List of Dartmouth College faculty

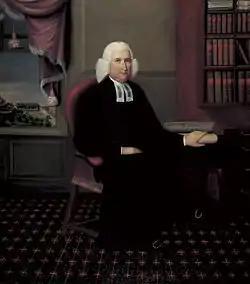
Eleazar Wheelock, the founder and first president of the college

This list of Dartmouth College faculty includes notable current and former instructors and administrators of Dartmouth College, an Ivy League university located in Hanover, New Hampshire, United States. It includes faculty at its related graduate schools and programs, including the Tuck School of Business, the Thayer School of Engineering, and Geisel School of Medicine. , Dartmouth employs 597 tenured or tenure-track faculty members, 366 of whom are in the undergraduate Arts & Sciences division. More than 90% of the faculty hold a doctorate or equivalent degree.